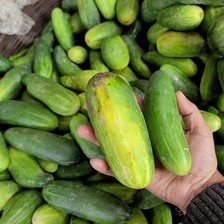
Label: cucumber